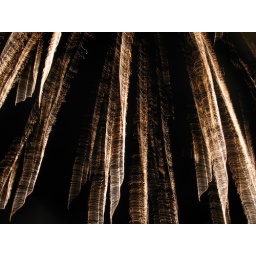
Fires on the water and in the sky